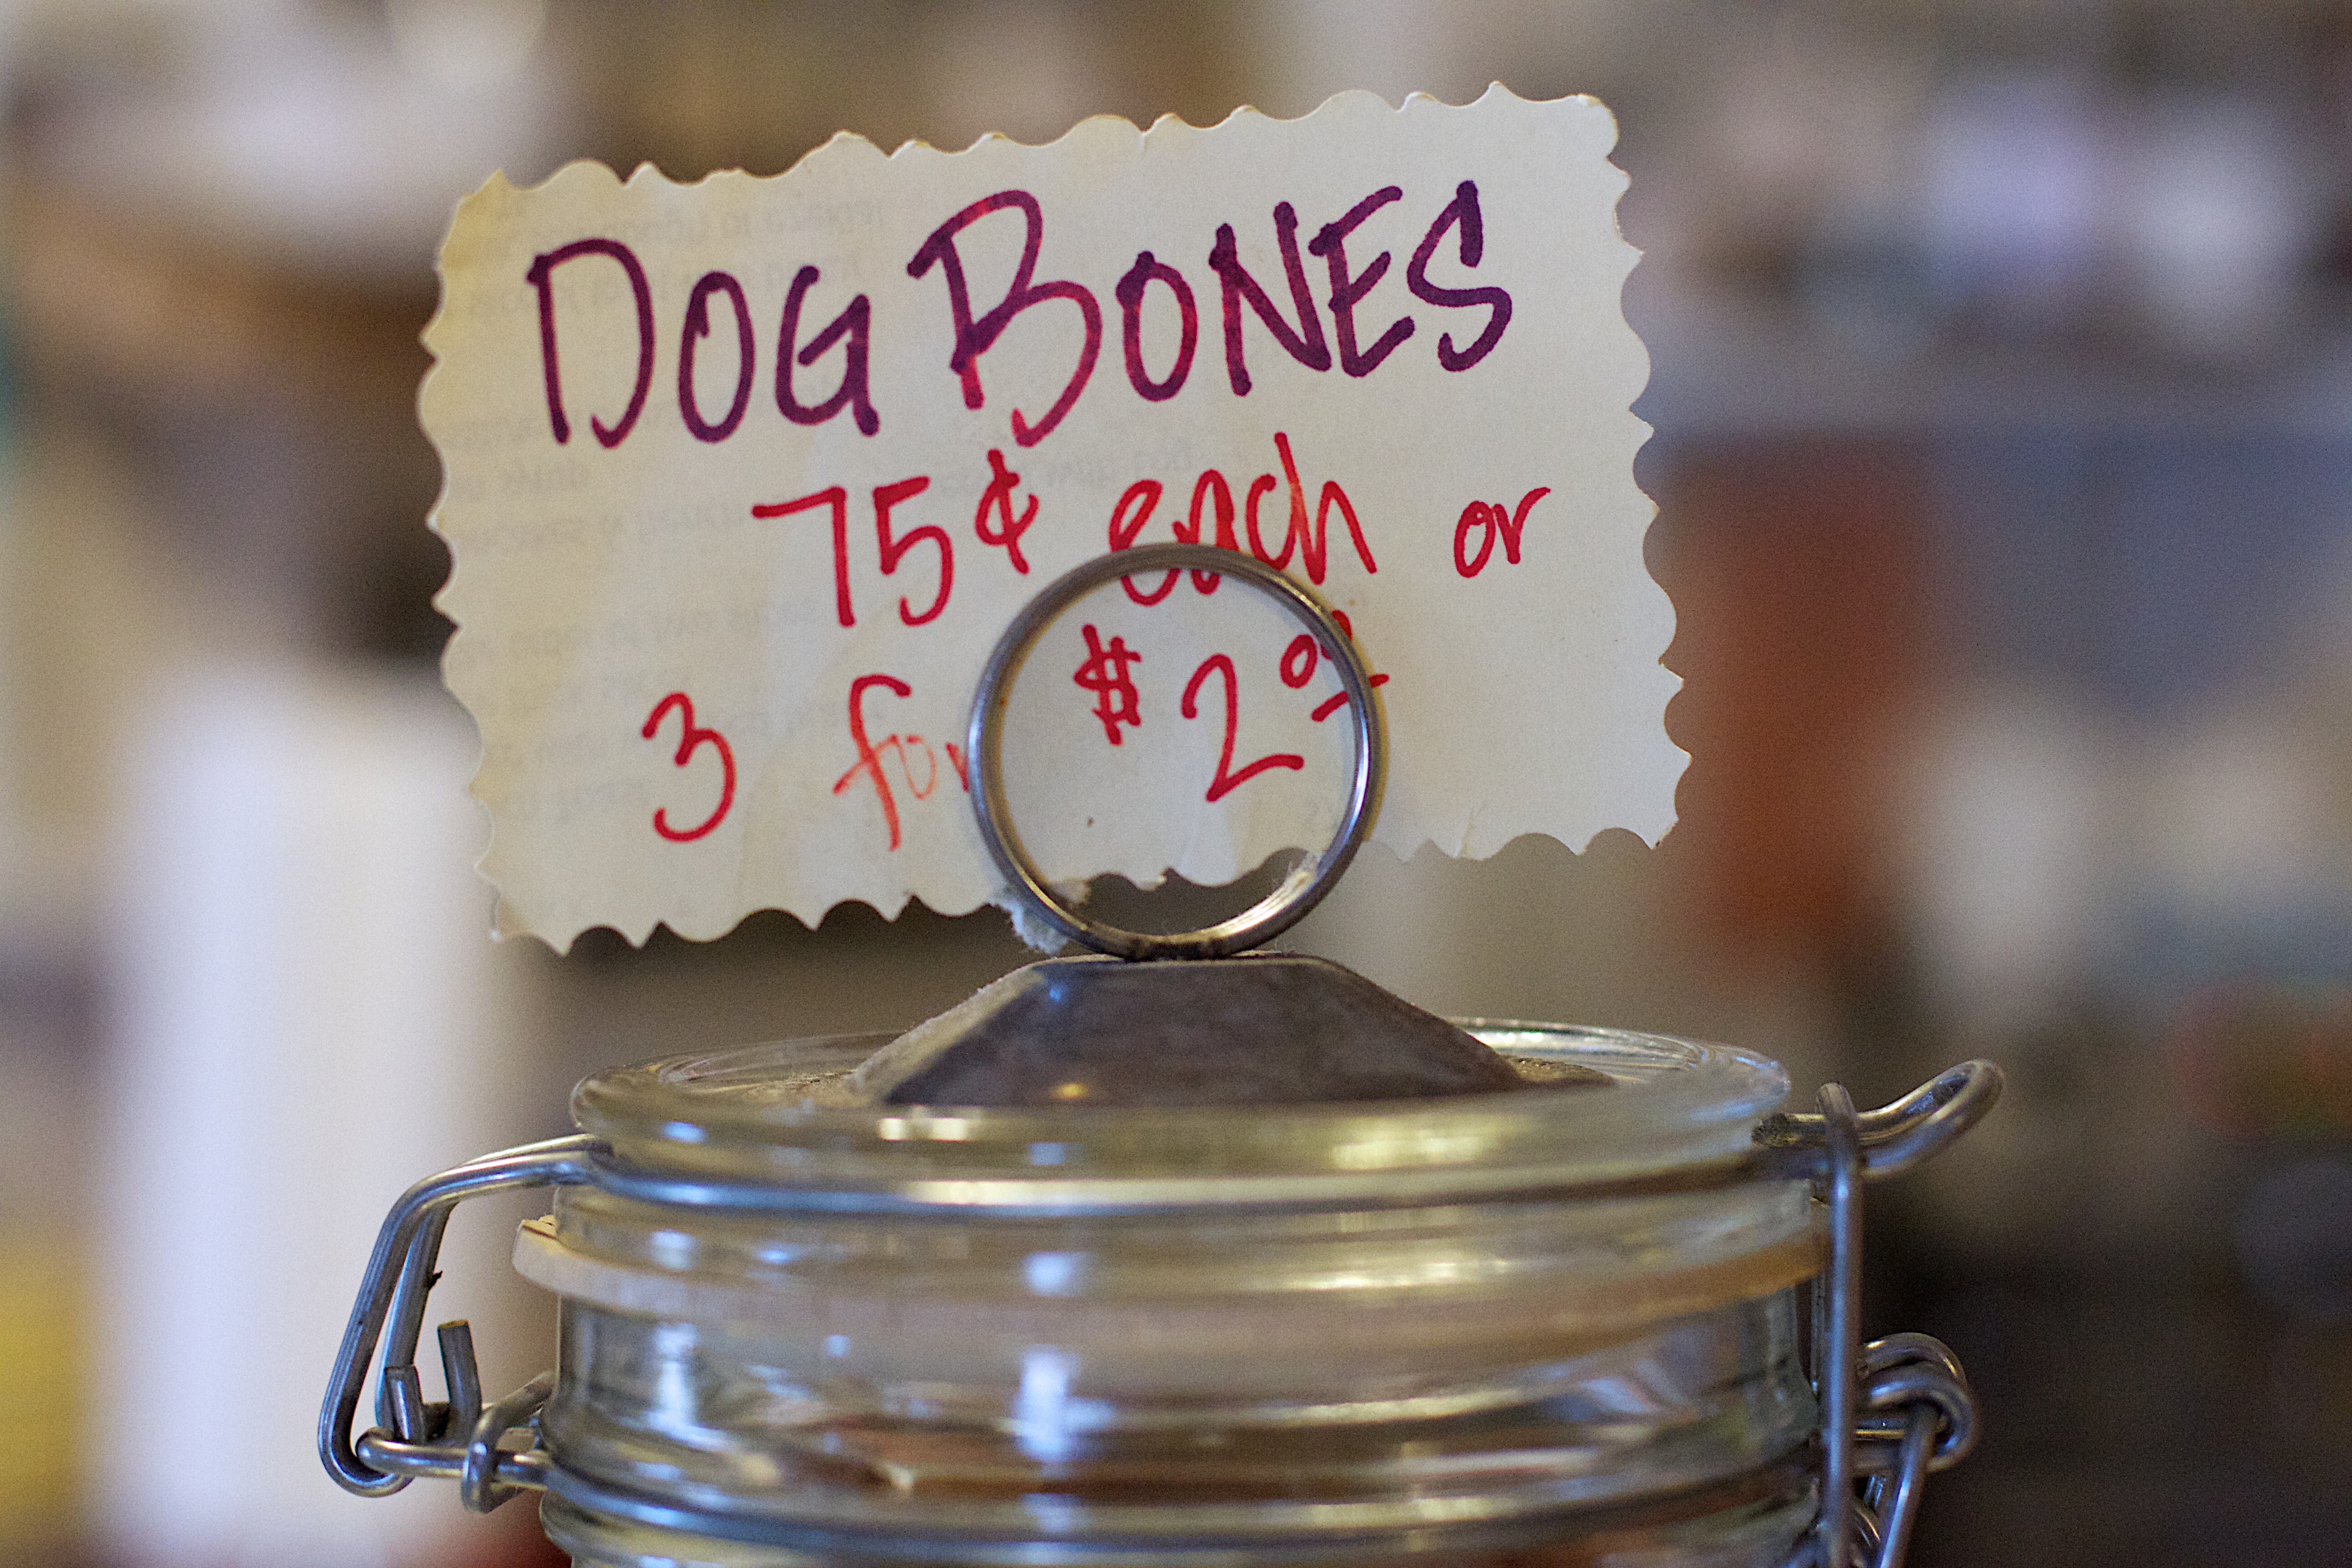
morning, randallhouse